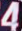
Number: 4